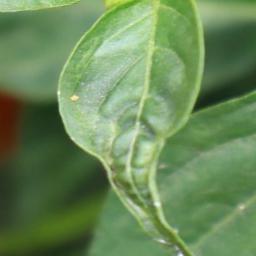
Label: mites_and_trips